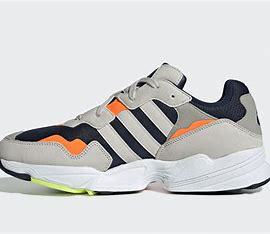
Brand: Adidas
Model: Yung 96